Hoda Saber

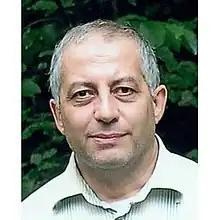

Hoda Rezazadeh Saber (19 March 1959 – 10 June 2011) was an Iranian intellectual, economic scholar, journalist and social-political activist. He served several prison terms since 2000, and died while on a hunger strike in prison protesting the death of Haleh Sahabi.